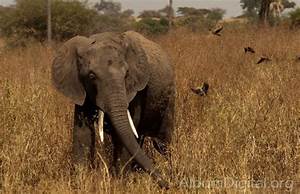
Label: elephant